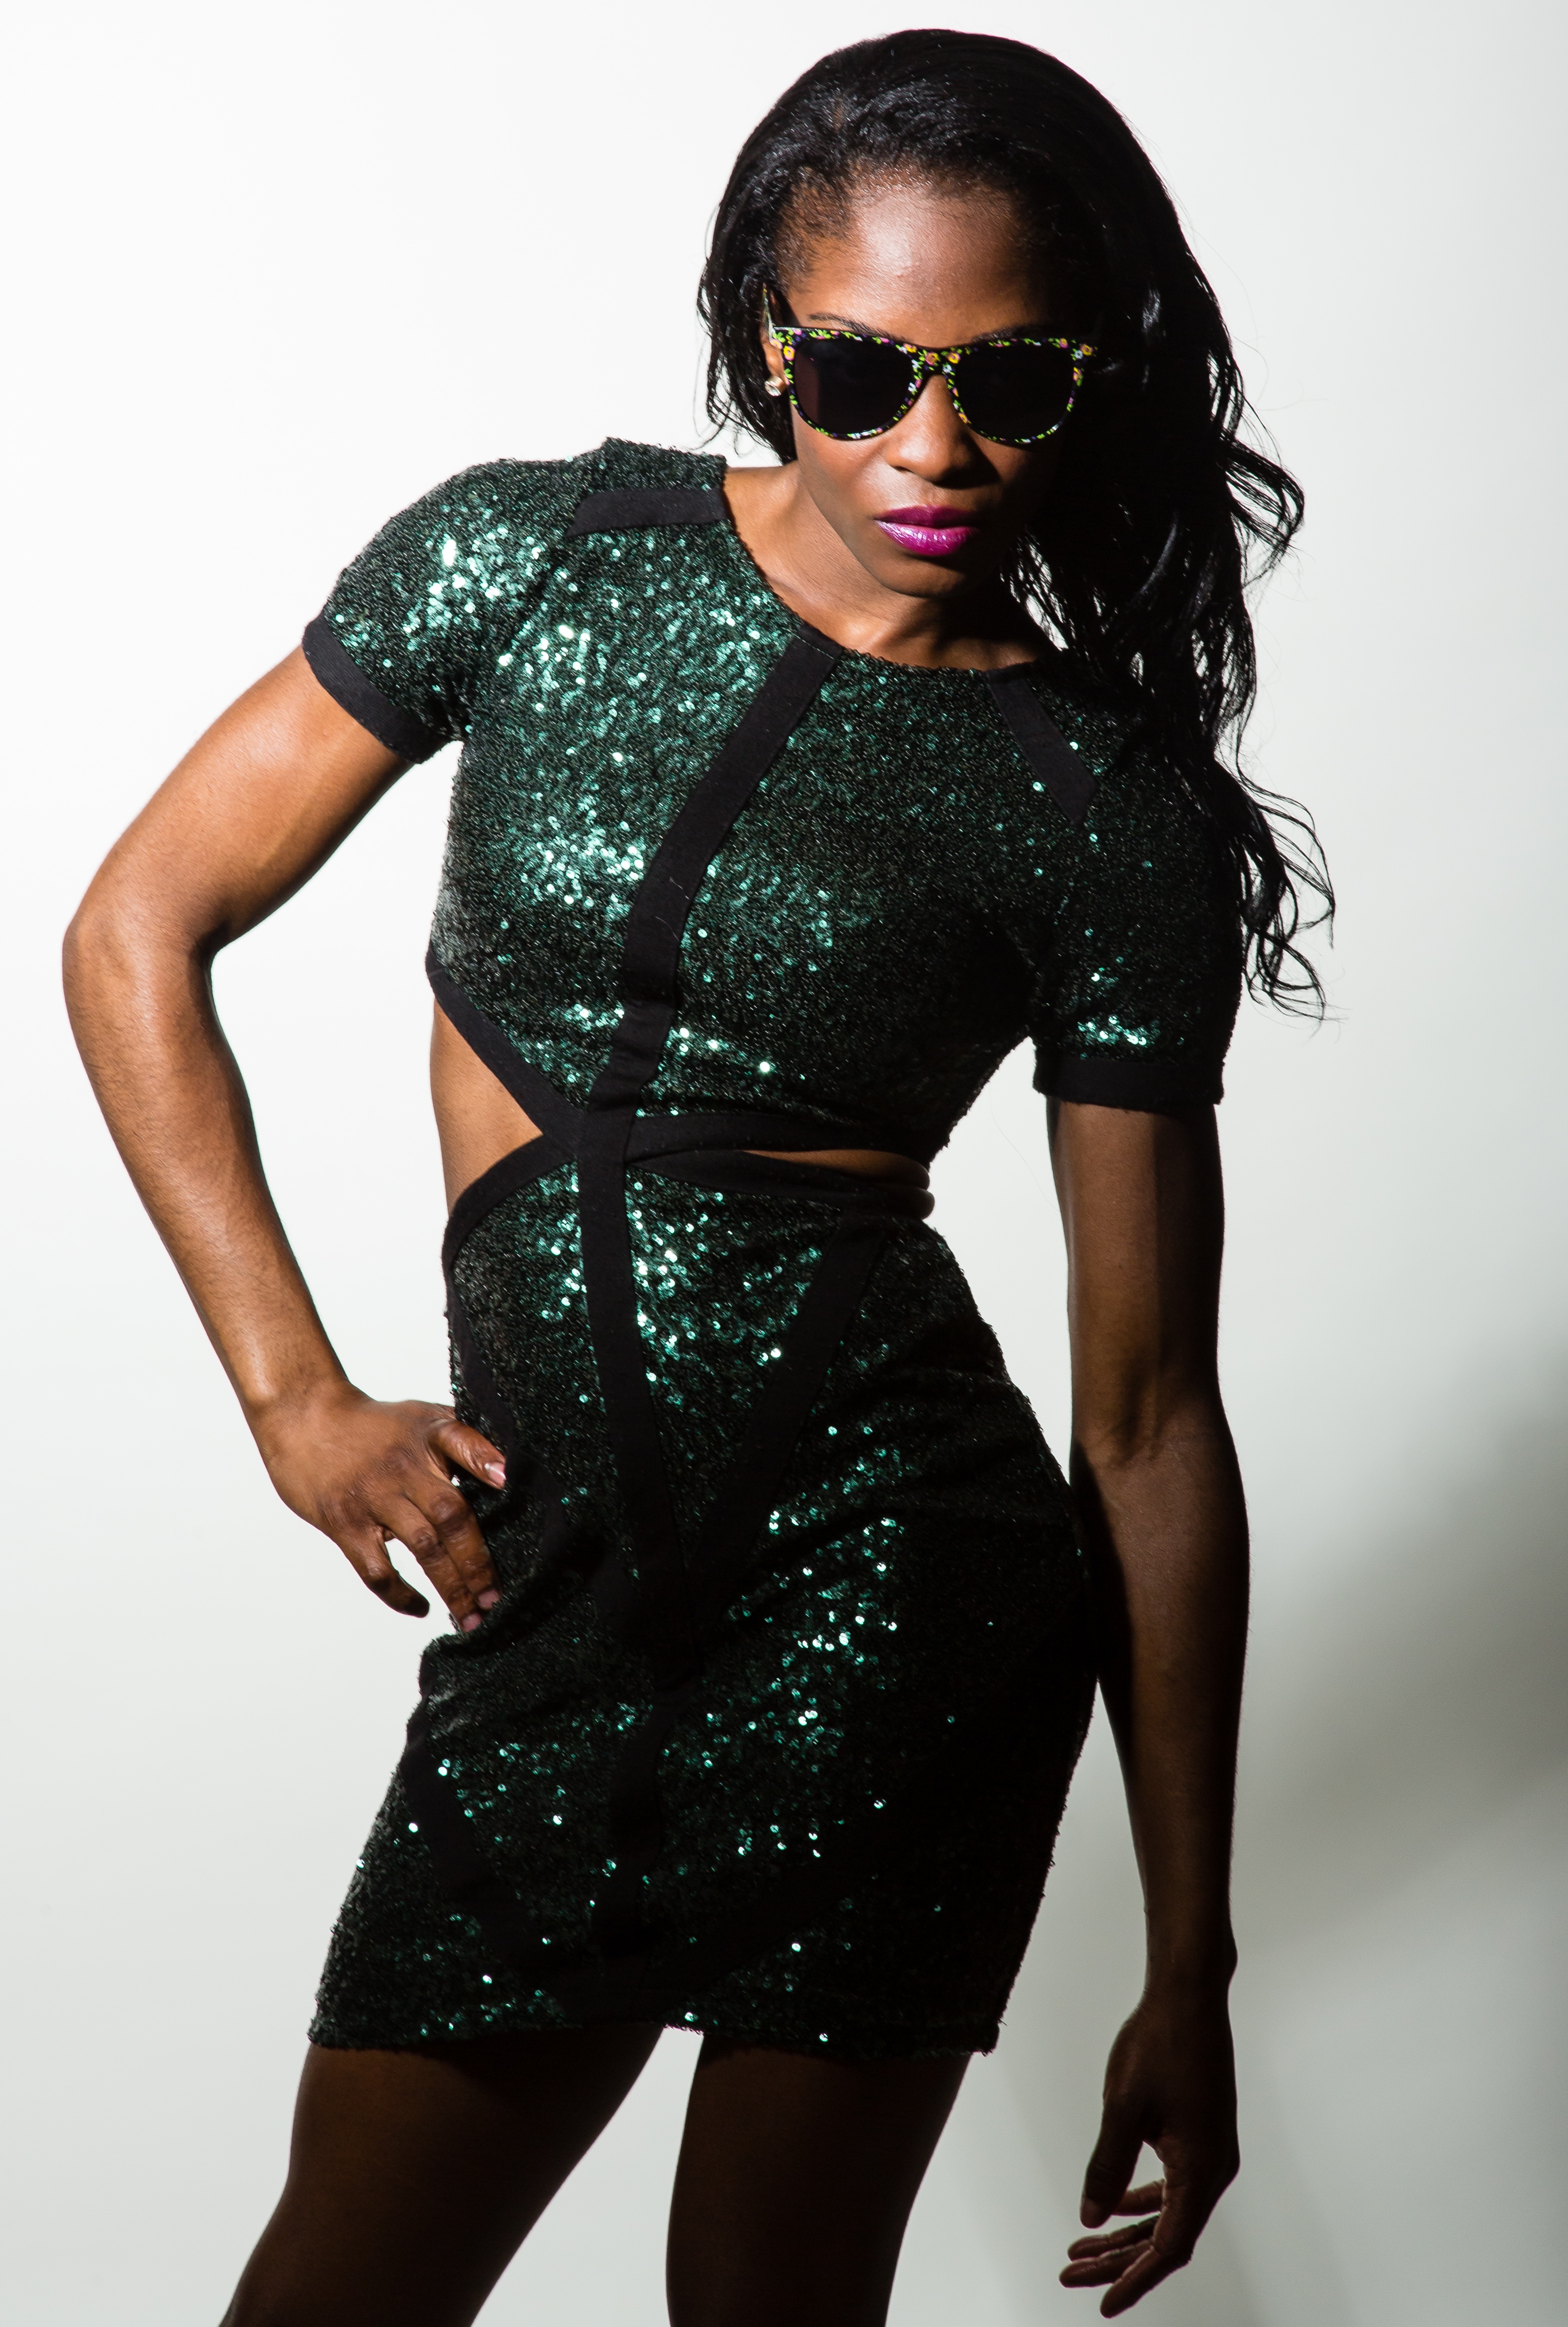
person, girl, woman, hair, female, portrait, model, young, studio, fashion, clothing, black, human body, posing, textile, one, dress, sexy, elegant, body, slim, attractive, adult, glamour, abdomen, sleeve, photo shoot, little black dress, cocktail dress